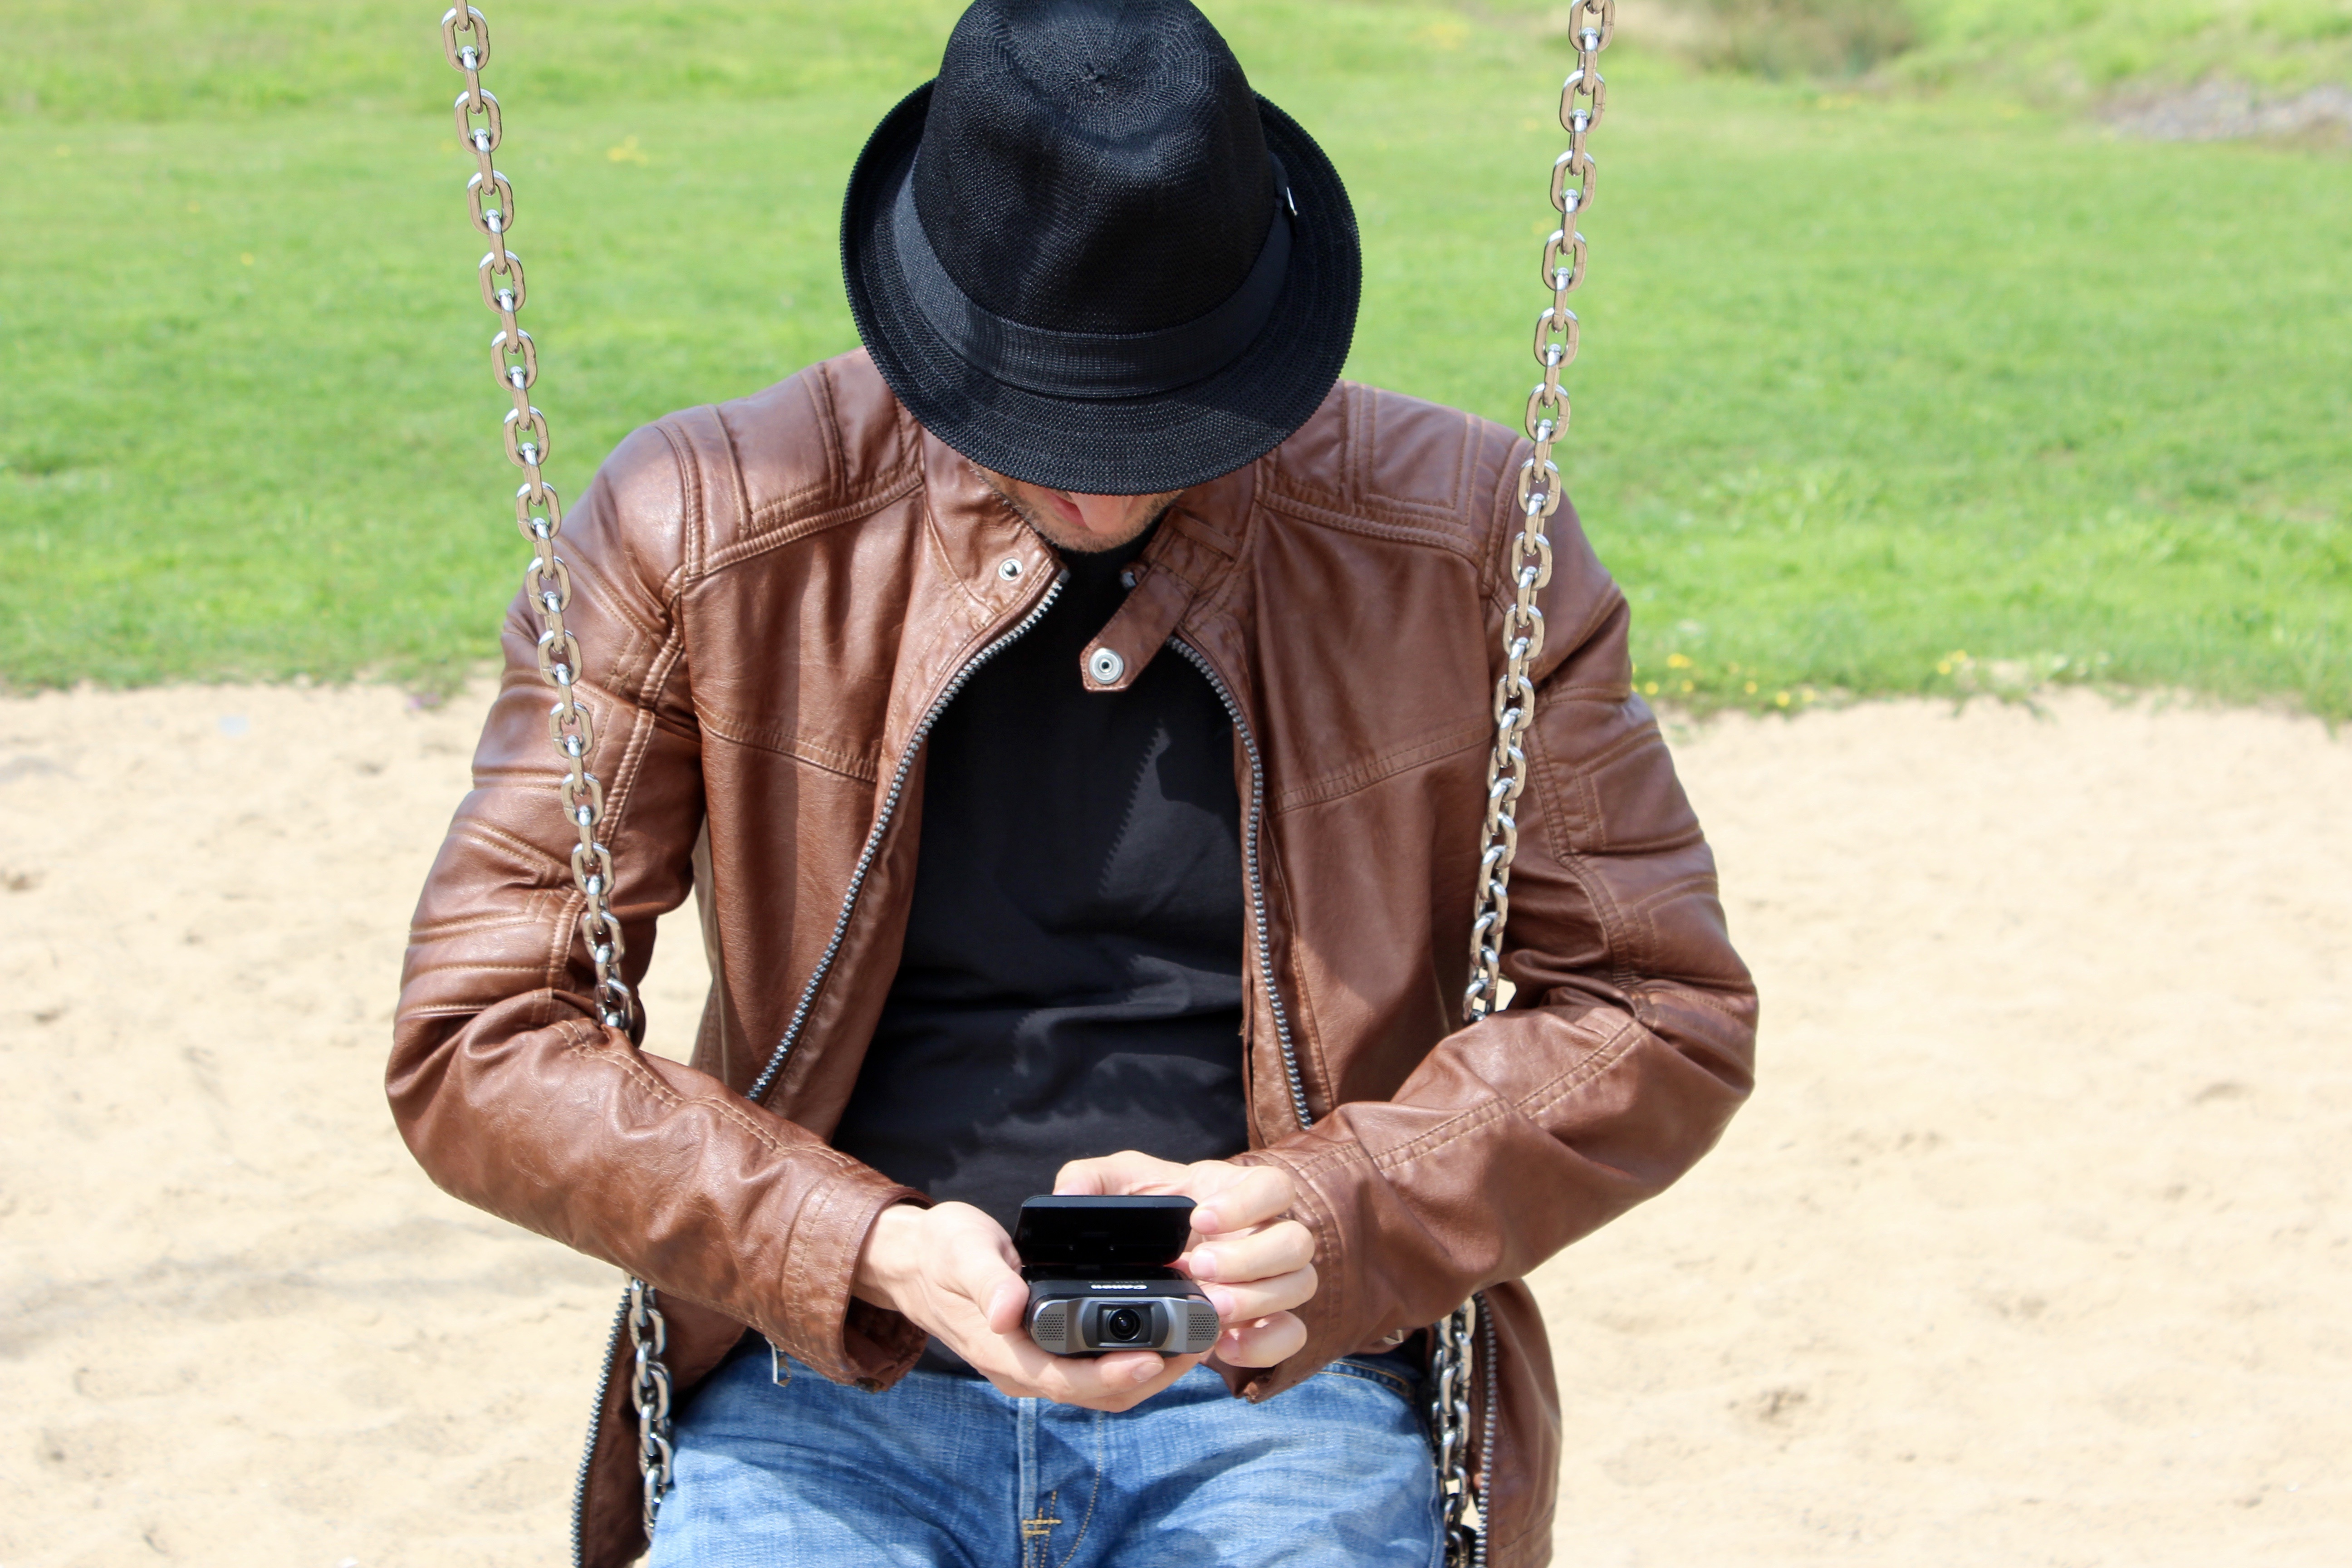
man, leather, film, spring, hat, jacket, swing, sit